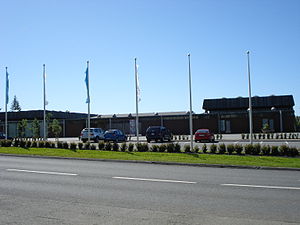
Reykjavik kunstmuseum
Reykjavik kunstmuseum, Kjarvalsstaðir
Reykjavik kunstmuseum er et kommunalt kunstmuseum i Reykjavik. Det har Islands største samling af billedkunst og et samlet udstillingsareal på omkring 3.000 kvadratmeter. Der arrangeres mellem 20 og 30 udstillinger per år.